History of Goa

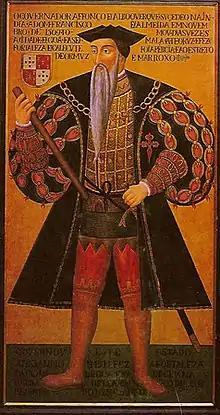
The governor of India Afonso de Albuquerque.

When Francisco de Almeida arrived to serve as the first Portuguese viceroy of the East (1505-1509), already there was a regional war on the Malabar coast. In 1505 the Estado da India was established there, in Cochin considerably south of Goa. Almeida ended his tenure with a naval victory fought off Diu, far to the north in Gujarat.